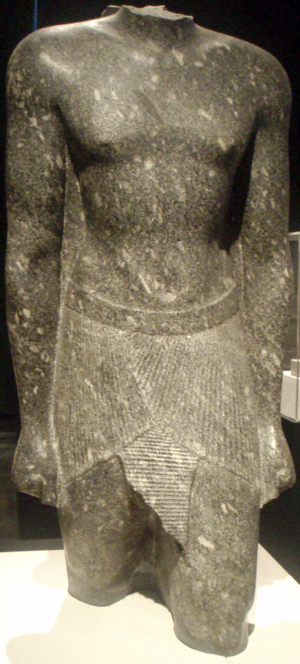
Néphéritès Iᵉʳ fonde la XXIXᵉ dynastie d'Égypte en combattant Amyrtaeus et en terminant son combat à Memphis. Il place la capitale de son pouvoir à Mendès.